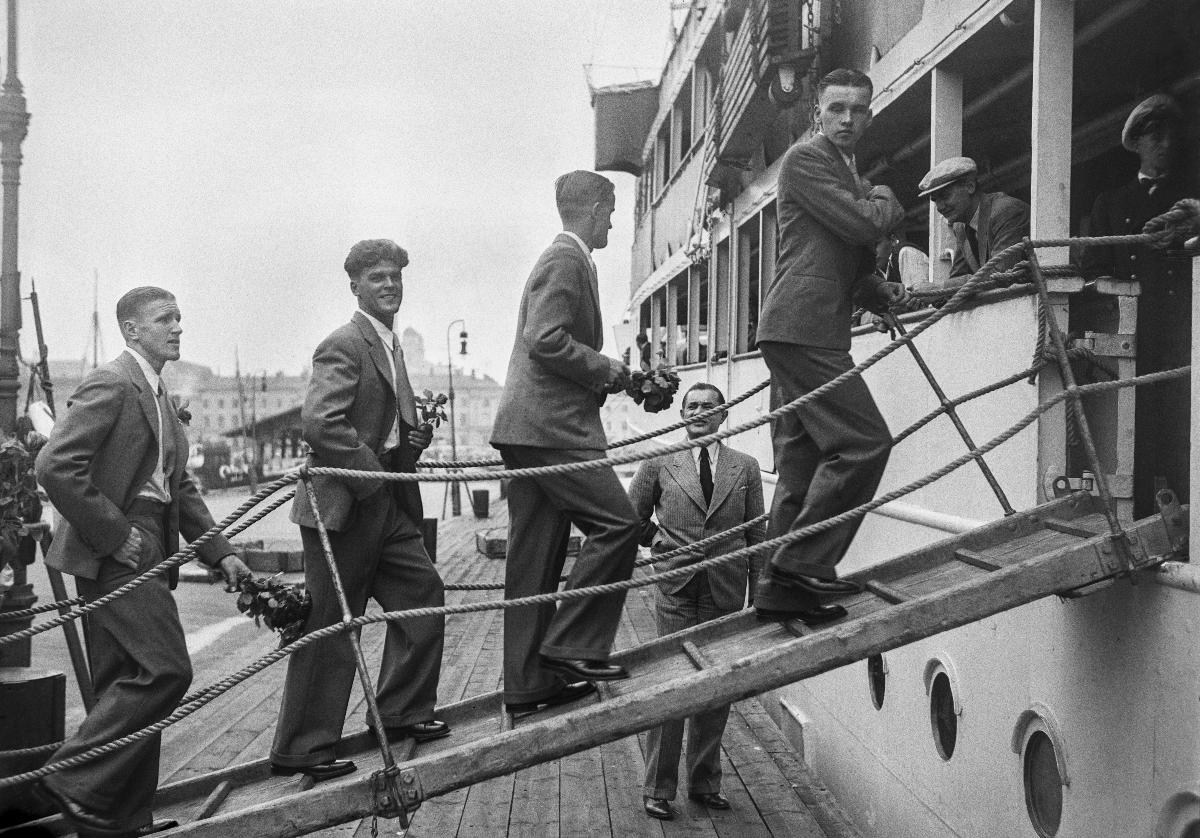
Suomalaisurheilijat lähtevät Berliinin olympialaisiin 1936
De finska idrottarna reser till olympiska spelen i Berlin 1936; Finnish sportsmen leave for Berlin Olympics 1936
sisällön kuvaus: Suomalaisurheilijat lähtevät Berliinin kesäolympialaisiin 1936. Jalkapalloilijat nousemassa höyrylaiva S/S Rügeniin Helsingissä 29.7.1936. Armas Pyy, Frans Karjagin, Kurt Weckström ja Paavo Salminen. content description: Finnish sportsmen leave for Berlin Olympics 1936. The Finnish football players get aboard S/S Rügen in Helsinki 29.7.1936. Armas Pyy, Frans Karjagin, Kurt Weckström and Paavo Salminen. innehållsbeskrivning: De finska idrottarna reser till olympiska sommarspelen i Berlin 1936. Fotbollslaget stiger ombord på S/S Rügen i Helsingfors 29.7.1936. Armas Pyy, Frans Karjagin, Kurt Weckström och Paavo Salminen.
Kuvaaja: Sundström, Hugo, kuvaaja
Vuosi: 1936
Paikka: Suomi, Uusimaa, Helsinki
Aiheet: urheilijat; olympialaiset; lähtö; satamat; Kesäolympialaiset 1936; HBL; athletes; Olympics; harbours; sports; sportsmen; departure; summer olympics 1936; idrottare; olympiska spelen; avfärd; hamnar; sport; idrott; sportare; olympiaden; avresa; sommarolympiaden 1936